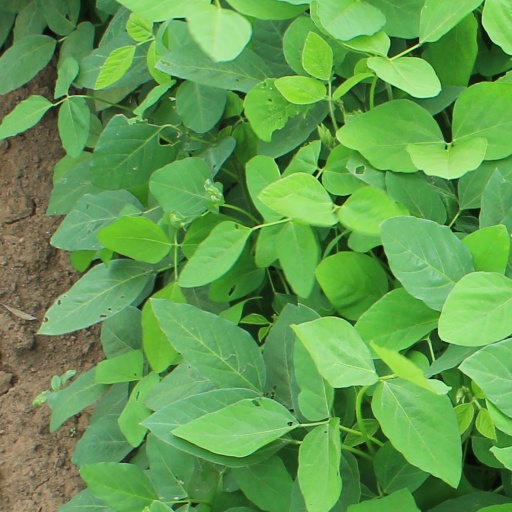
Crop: soybean